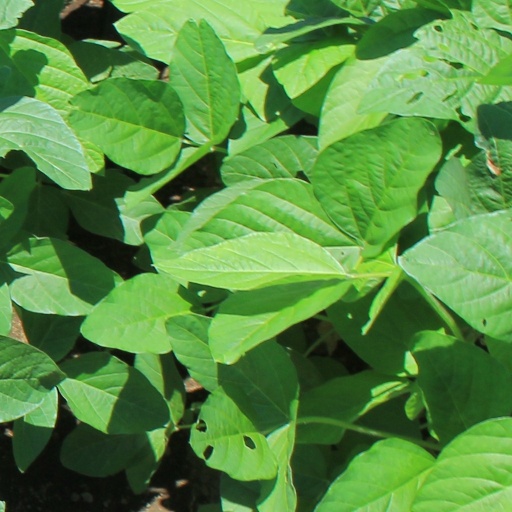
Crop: soybean